Big Spring McMahon–Wrinkle Airport

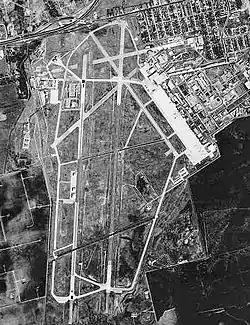
USGS image, 15 February 1997

Big Spring McMahon–Wrinkle Airport is a municipal airport two miles southwest of Big Spring, in Howard County, Texas. The FAA's National Plan of Integrated Airport Systems for 2009–2013 categorized it as a "general aviation" airport.